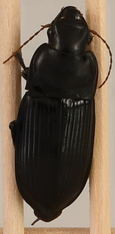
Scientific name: Harpalus caliginosus
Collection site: North Sterling NEON (STER), plot STER_033